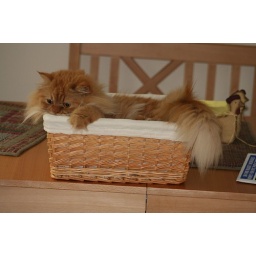
Calvin in kitchen basket